Booby Dupes

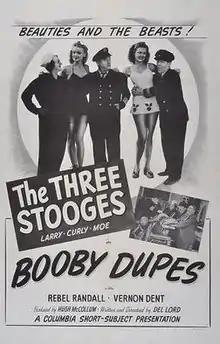

Booby Dupes is a 1945 short subject directed by Del Lord starring American slapstick comedy team The Three Stooges (Moe Howard, Larry Fine and Curly Howard). It is the 84th entry in the series released by Columbia Pictures starring the comedians, who released 190 shorts for the studio between 1934 and 1959.